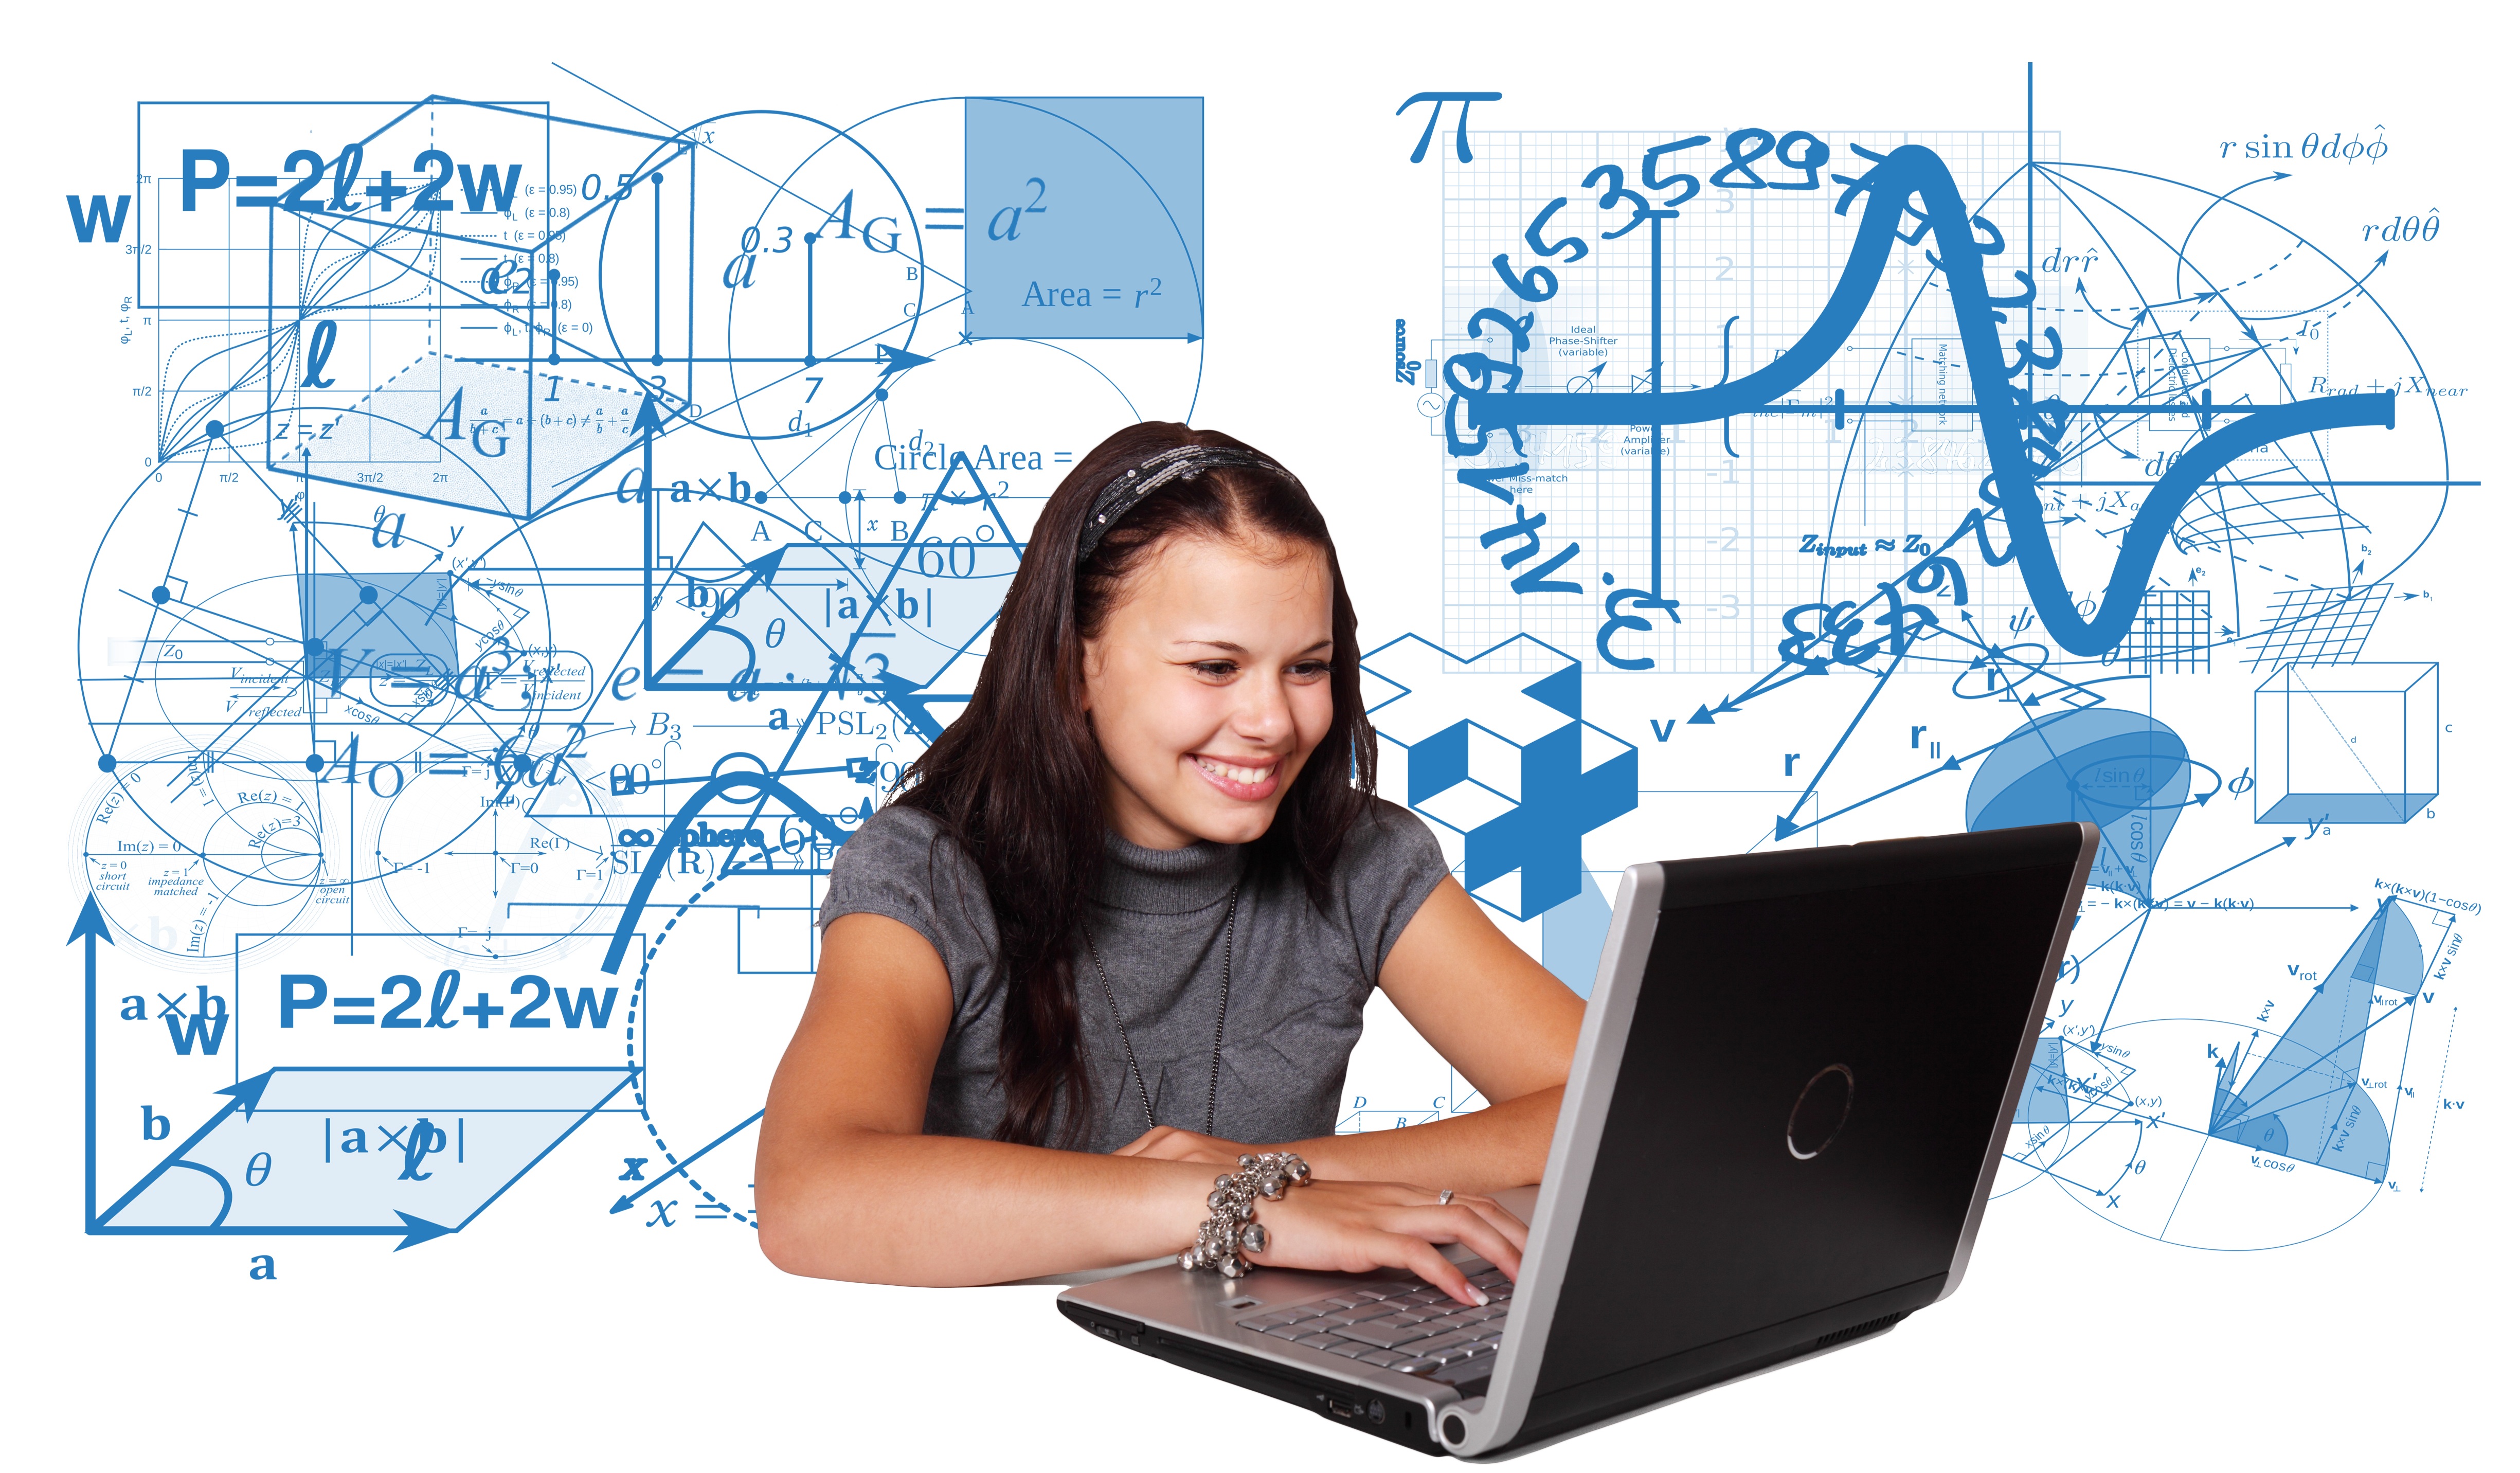
laptop, computer, writing, board, girl, technology, symbol, geometry, training, student, education, monitor, brand, product, study, illustration, diagram, mathematics, school, learn, learning, document, idea, pi, presentation, digits, physics, cartoon, know, radius, diameter